Russian Second League

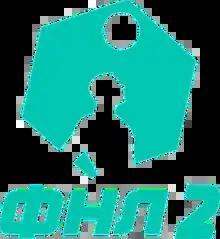
Previous logo, 2021

The Russian Second League, formerly the Russian Professional Football League, are both the third (Division A) and fourth level (Division B) of Russian professional football.